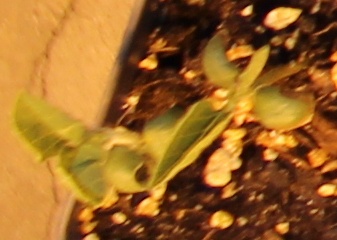
Label: Soybean